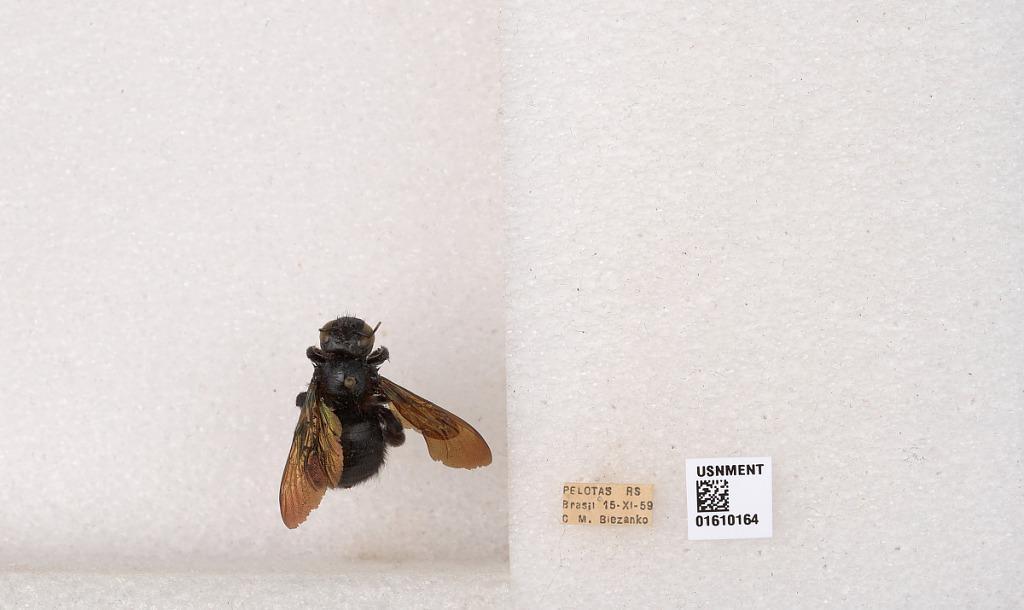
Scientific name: Xylocopa (Stenoxylocopa) artifex Smith
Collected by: C. Biezanko
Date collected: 1959-11-15
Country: Brazil
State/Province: Rio Grande do Sul
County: Pelotas
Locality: Pelotas
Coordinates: -31.6247, -52.3322